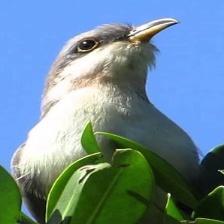
Species: MANGROVE CUCKOO
Scientific name: COCCYZUS MINOR